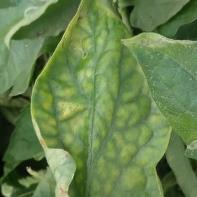
Crop: Tomato
Condition: virosis-d